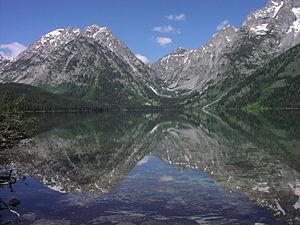
Le lac Leigh est un lac situé dans le parc national de Grand Teton au nord-ouest du Wyoming aux États-Unis. Différentes activités nautiques et de randonnées sont proposées aux touristes venant visiter le parc national.